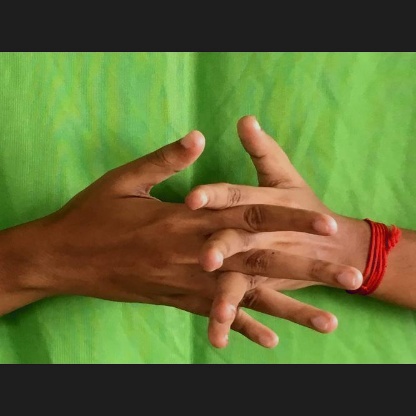
Mudra: Karkatta